Mezamashi TV

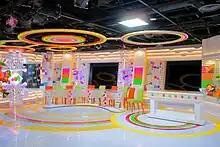
The "Mezamashi TV" studio set used from 2012

is a Japanese breakfast television program broadcast every weekday on Fuji TV from 4:55 a.m. to 8:00 a.m. "Mezamashi" is a form of the Japanese verb mezamasu (to wake up).